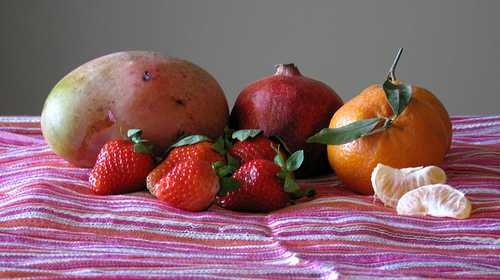
Label: Orange